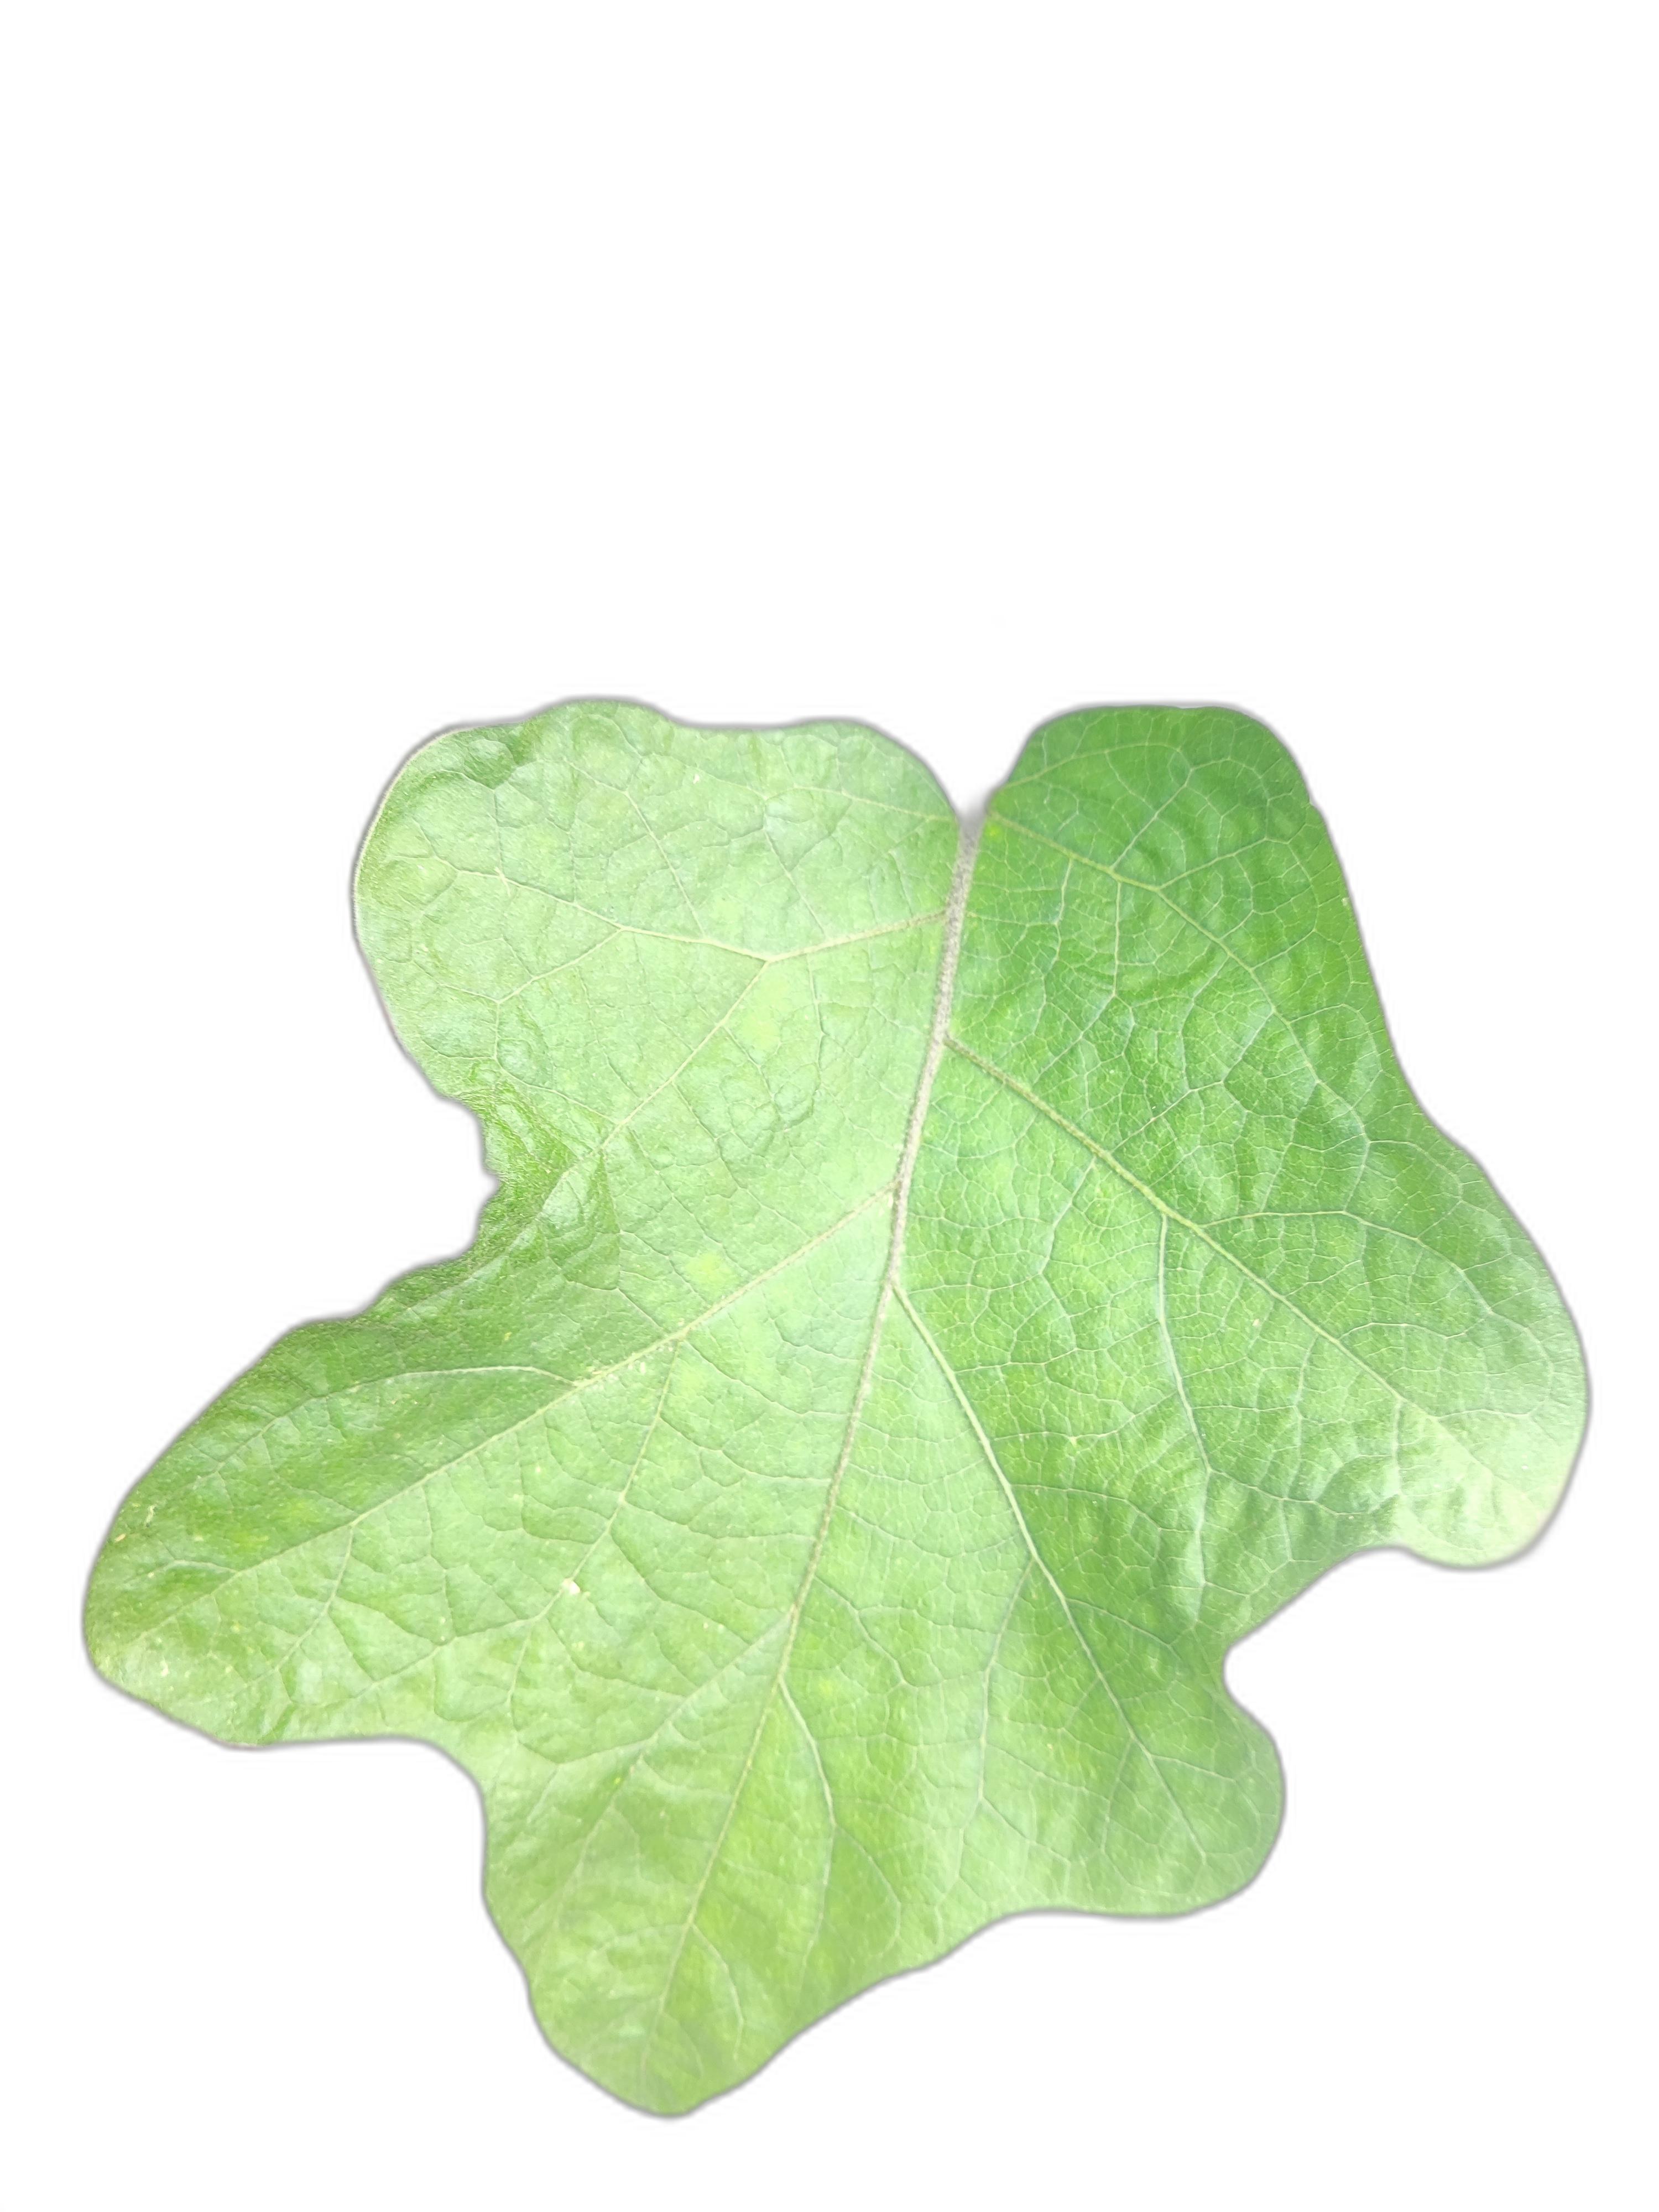
Label: Healthy Leaf